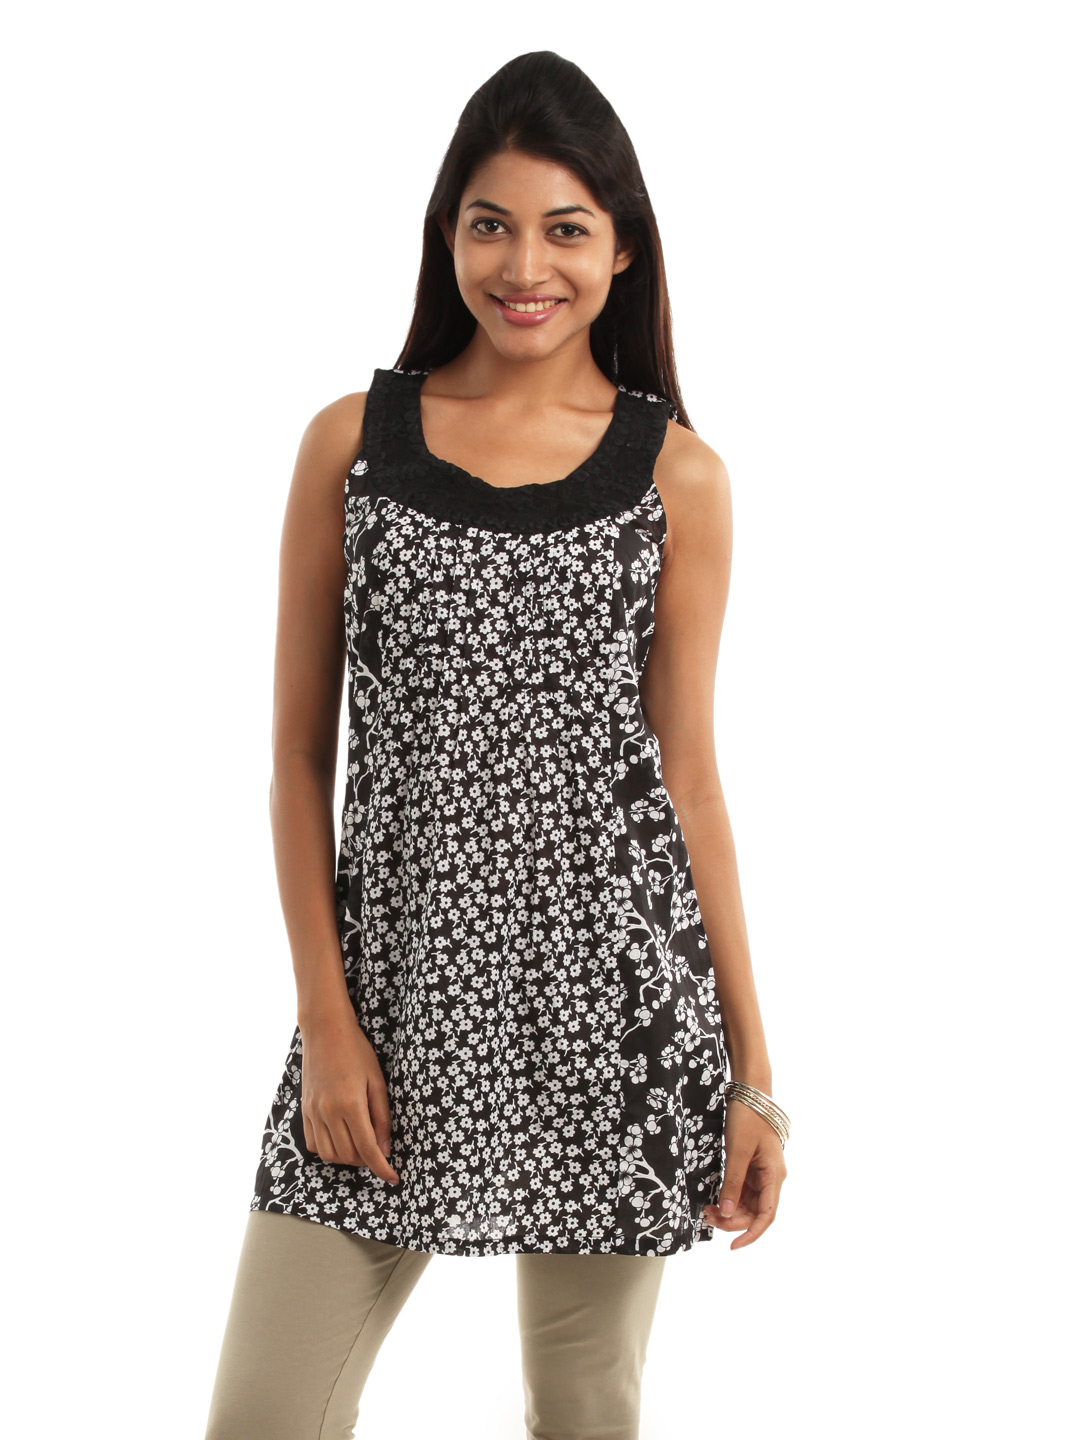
Remanika Women Black Tunic
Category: Apparel / Topwear / Tunics
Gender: Women
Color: Black
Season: Summer 2012
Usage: Casual